Mirador Basin

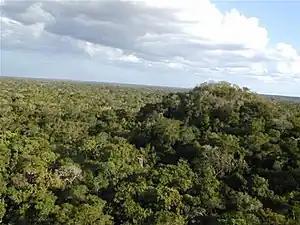
"El Tigre Complex" in the eponymous Mirador Basin site of El Mirador

The Mirador Basin is a hypothesized geological depression found in the remote rainforest of the northern department of Petén, Guatemala. Mirador Basin consists of two true basins, consisting of shallowly sloping terrain dominated by low-lying swamps called "bajos"; one draining into the San Pedro River and the other into the Candelaria River. The basin is surrounded by rugged karstic limestone hills on the east and south, forming a triangular geographical "trough" covering more than . The geological formation of the landscape, as well as the significance of the formation, are the subject of some controversy in Northern Guatemala. NASA Shuttle Radar Topography Mission (SRTM) data indicate no depression in the area.